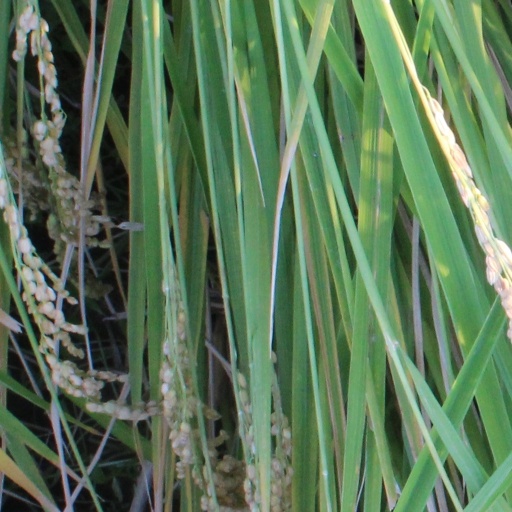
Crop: rice